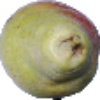
Label: pear_williams